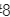
Number: 8